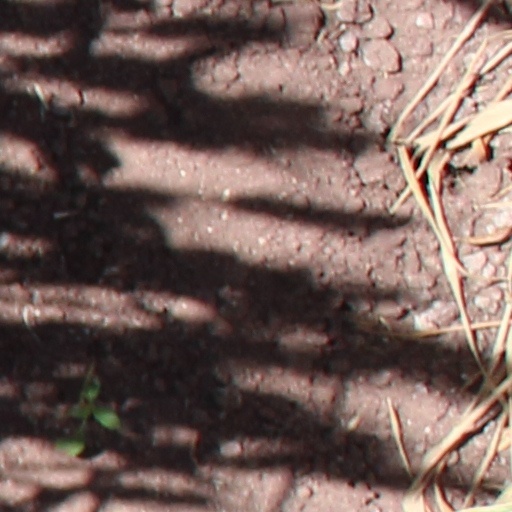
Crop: wheat